National School of Public Health (Spain)

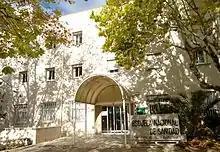
National School of Public Health

The National School of Public Health of Spain (Escuela Nacional de Sanidad, or ENS, in Spanish) is a public research institution in Madrid in the field of Public Health and Health administration. Founded in 1924 with the support of the League of Nations and the Rockefeller institution, the National School of Public Health is the oldest organization in Spain serving in the field of Public Health research and education. Nowadays, it is part of the Carlos III Health Institute.